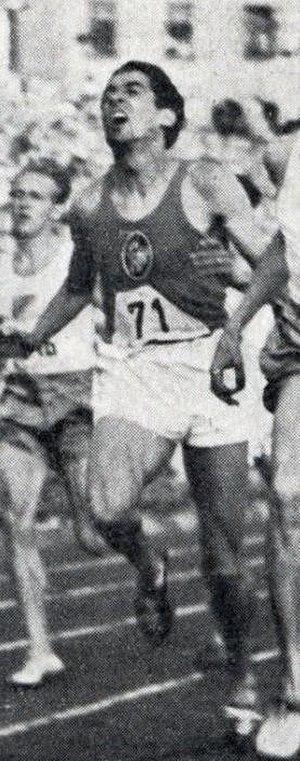
L'Athlétisme
Marcel Fernand Hansenne est un athlète français spécialiste du 800 mètres. Il mesurait 1,81 m pour 70 kg.